Woodlawn Cemetery Gates and Shelter

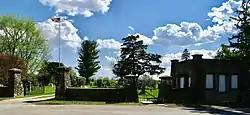

Woodlawn Cemetery Gates and Shelter is a historic building and structure located in Washington, Iowa, United States. They were listed together on the National Register of Historic Places in 2016.